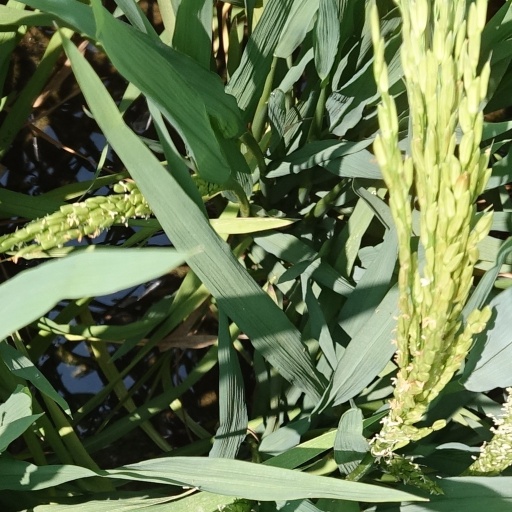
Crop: rice